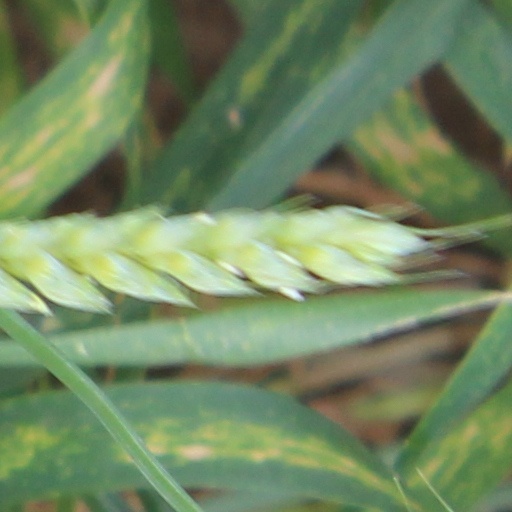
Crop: wheat